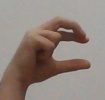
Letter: thal